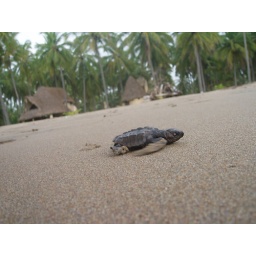
OCT '08. A week at on the beach in Mexico rescuing turtles with my nieces and their parents.